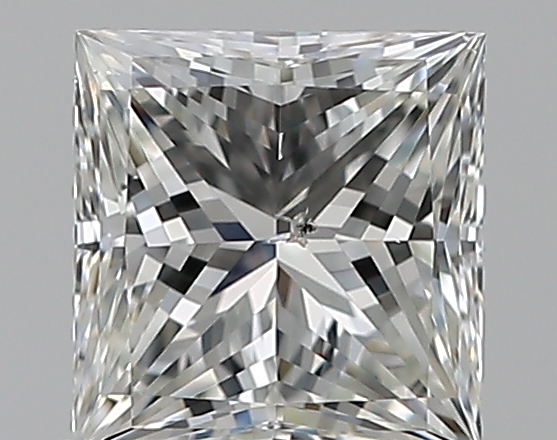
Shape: princess
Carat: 0.5
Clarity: SI1
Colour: I
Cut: VG
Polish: EX
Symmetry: VG
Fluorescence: F
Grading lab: GIA
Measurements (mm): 4.43 x 4.3 x 3.11